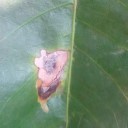
Label: Miner